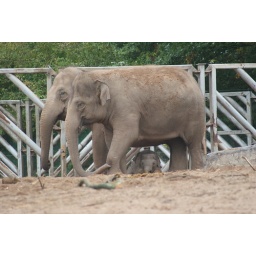
Nayan sitting in his sandpit underneath his perfect rain shelter !! - 2 large elephants !